Villeneuve-le-Roi station

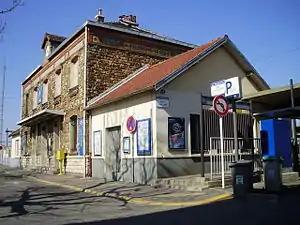
Villeneuve-le-Roi station

Villeneuve-le-Roi station (French: "Gare de Villeneuve-le-Roi") is a railway station in Villeneuve-le-Roi, Val-de-Marne, Île-de-France, France. The station was opened on 29 May 1914 and is on the Paris–Bordeaux railway. The station is served by the RER Line C, which is operated by SNCF. The station serves the commune of Villeneuve-le-Roi.